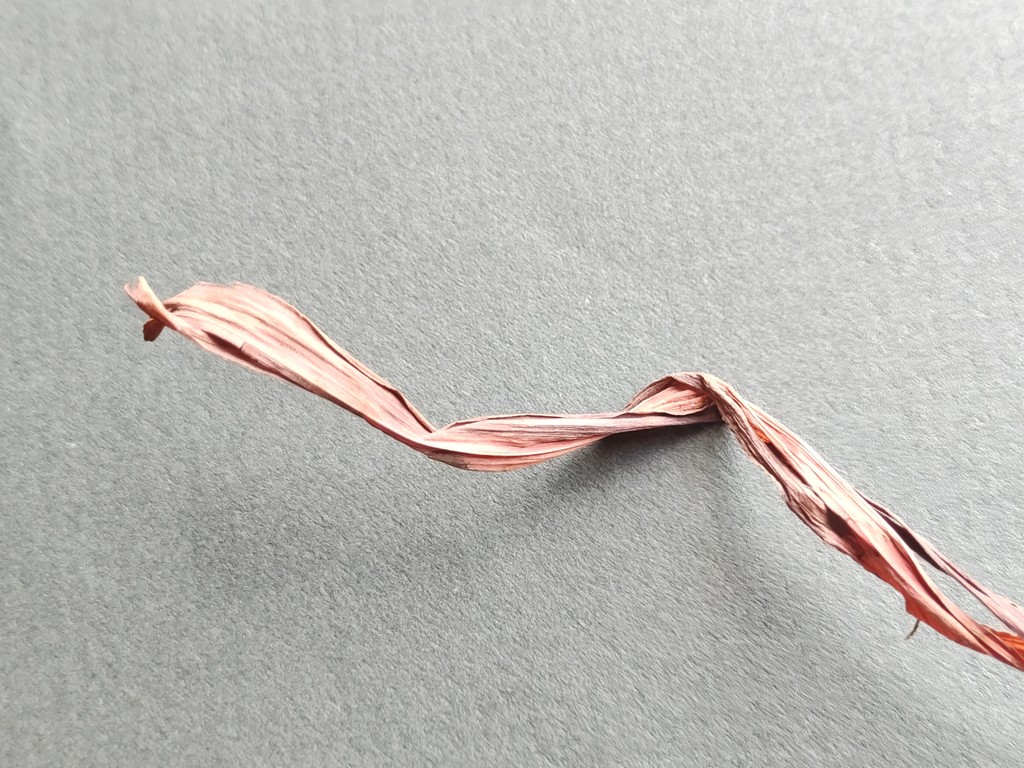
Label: Dried